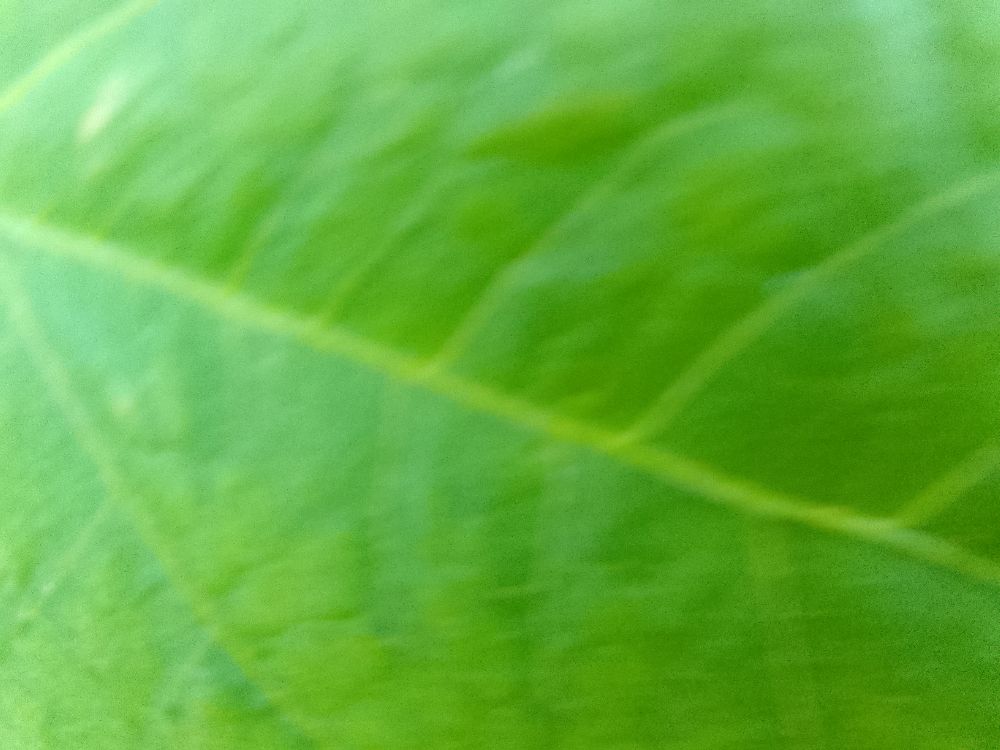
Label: healthy